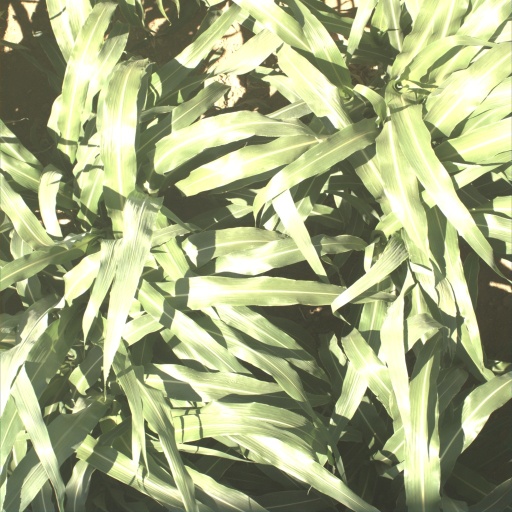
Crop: sorghum